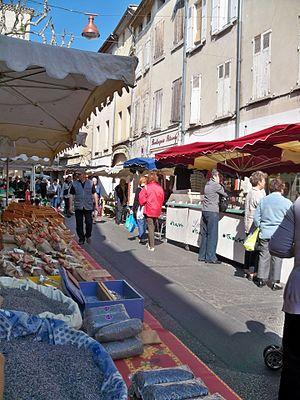
Marché hebdomadaire de Carpentras (84)
Le marché de Carpentras est un marché hebdomadaire qui se tient tous les vendredis dans le centre historique de Carpentras. Ses origines remontent à l'antiquité puisqu'au Iᵉʳ siècle av. J.-C., la cité était connue sous le nom de Forum Neronis. C'est le plus ancien et l'un des plus animés marchés de Provence. Il a été l'objet d'une étude anthropologique en 1996.